Love Trilogy

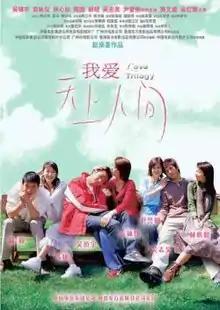
China version official poster

Love Trilogy is a 2004 film starring Francis Ng, Anita Yuen, Ruby Lin, Michael Chow, Lu Yi and Han Xiao. A Hong Kong-Chinese co-production, it was directed by Derek Chiu. The title used in Hong Kong is Love Trilogy, while title used in China is Falling in Love with Heaven & Earth (我爱天上人间 / Wo Ai Tian Shan Ren Jian)